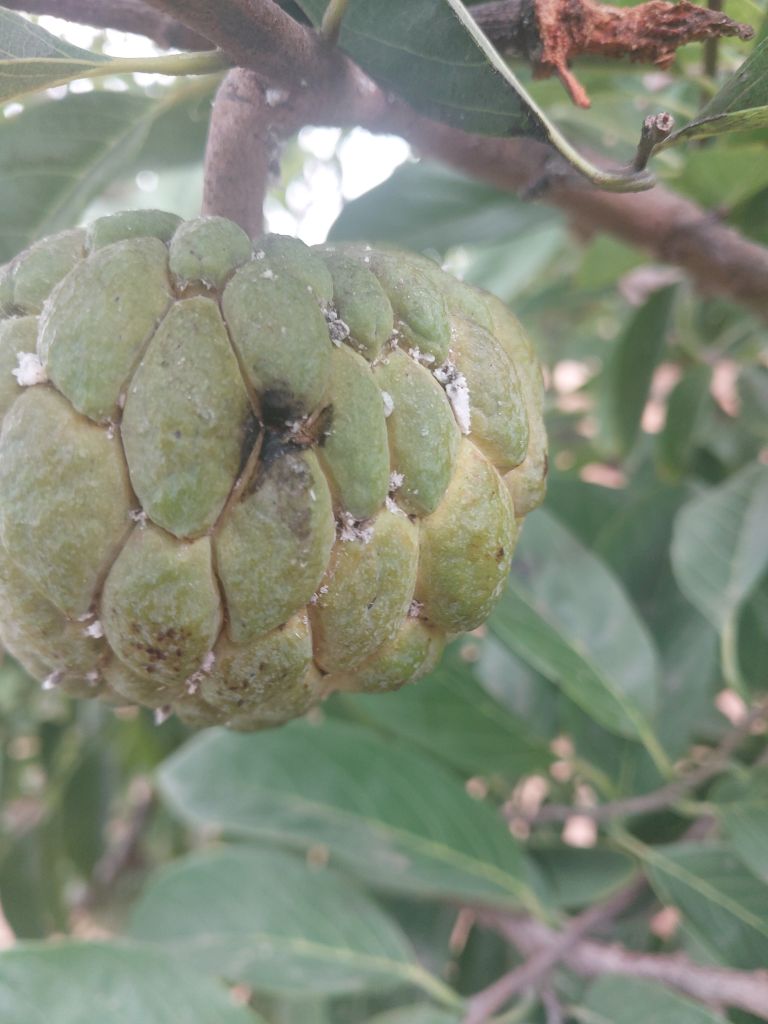
Disease label: Athracnose